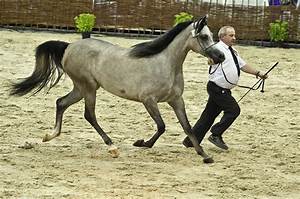
Label: horse